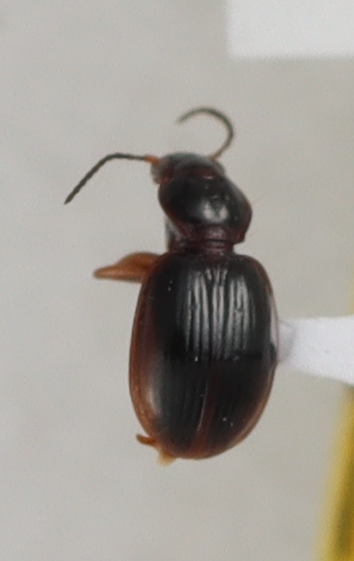
Scientific name: Mecyclothorax konanus
Plot: 14
Trap: E
Collected: 20190703